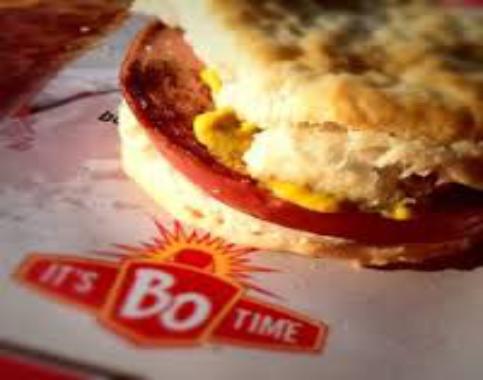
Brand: Bojangles' Famous Chicken 'n Biscuits
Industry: Food